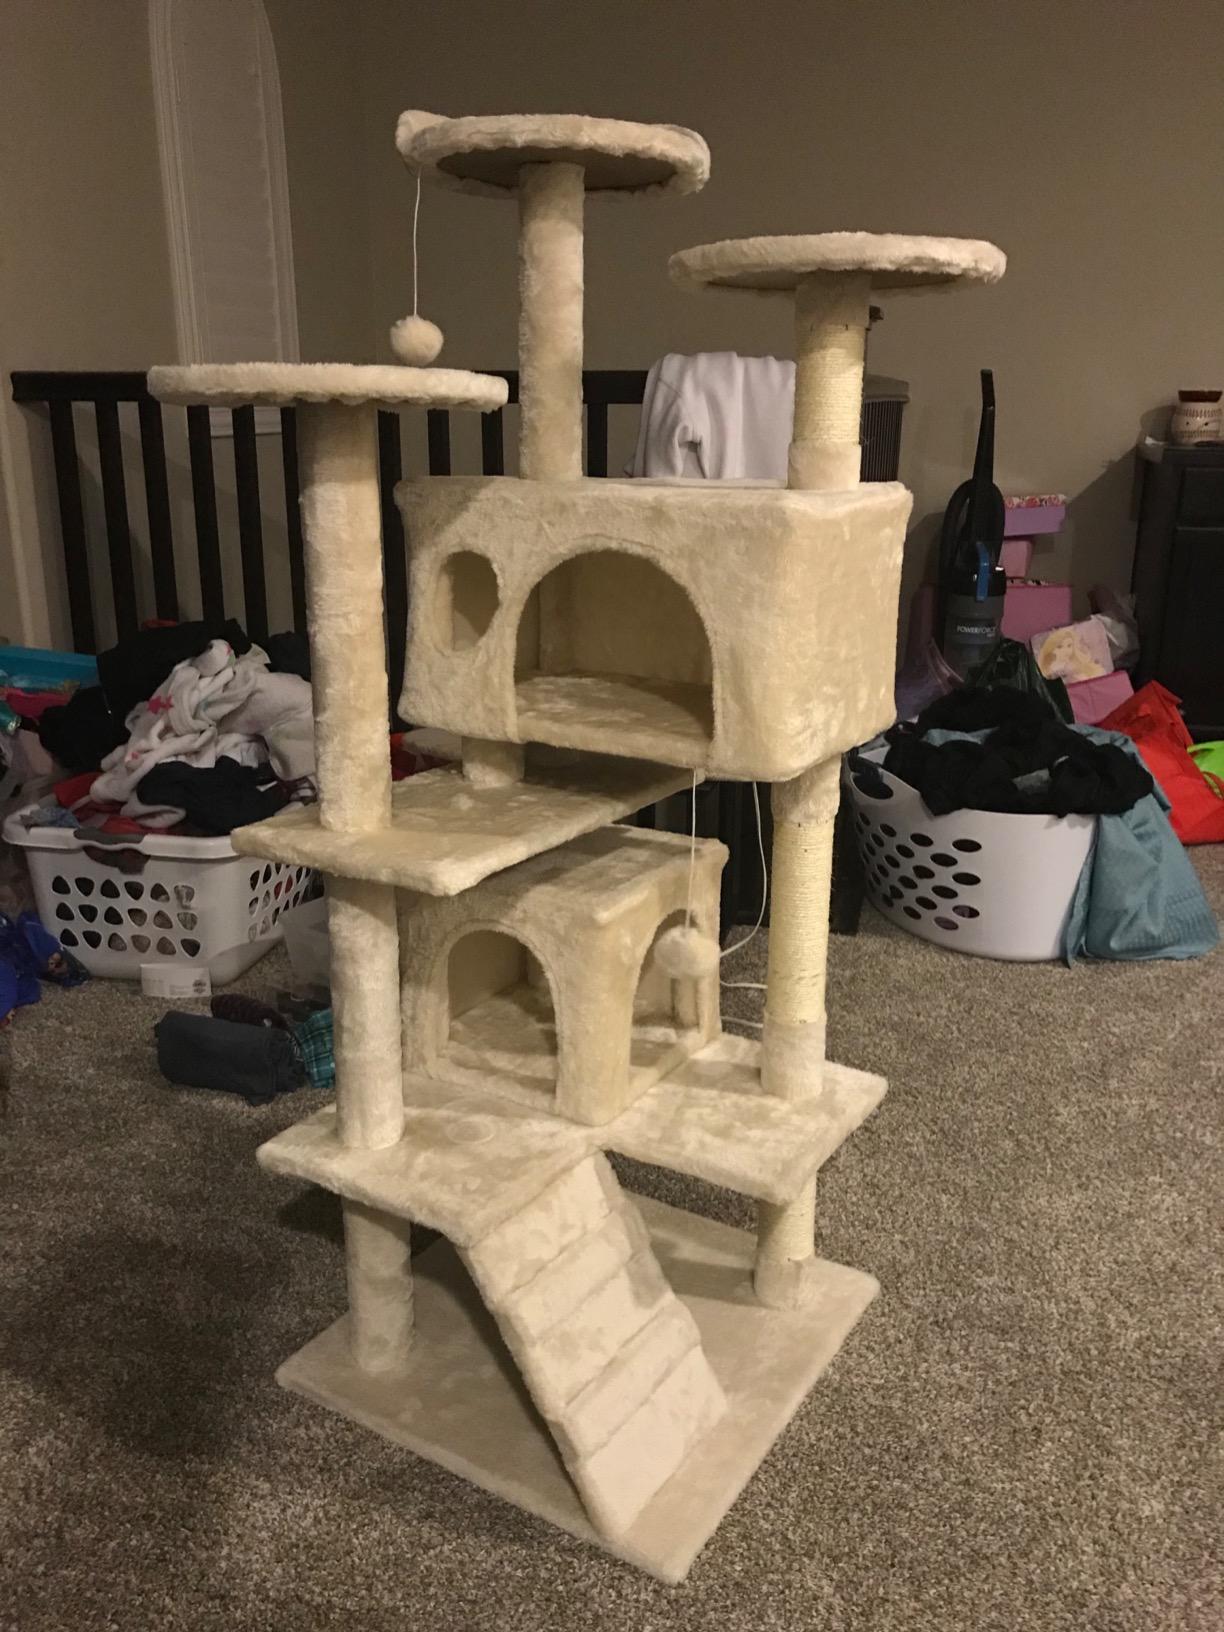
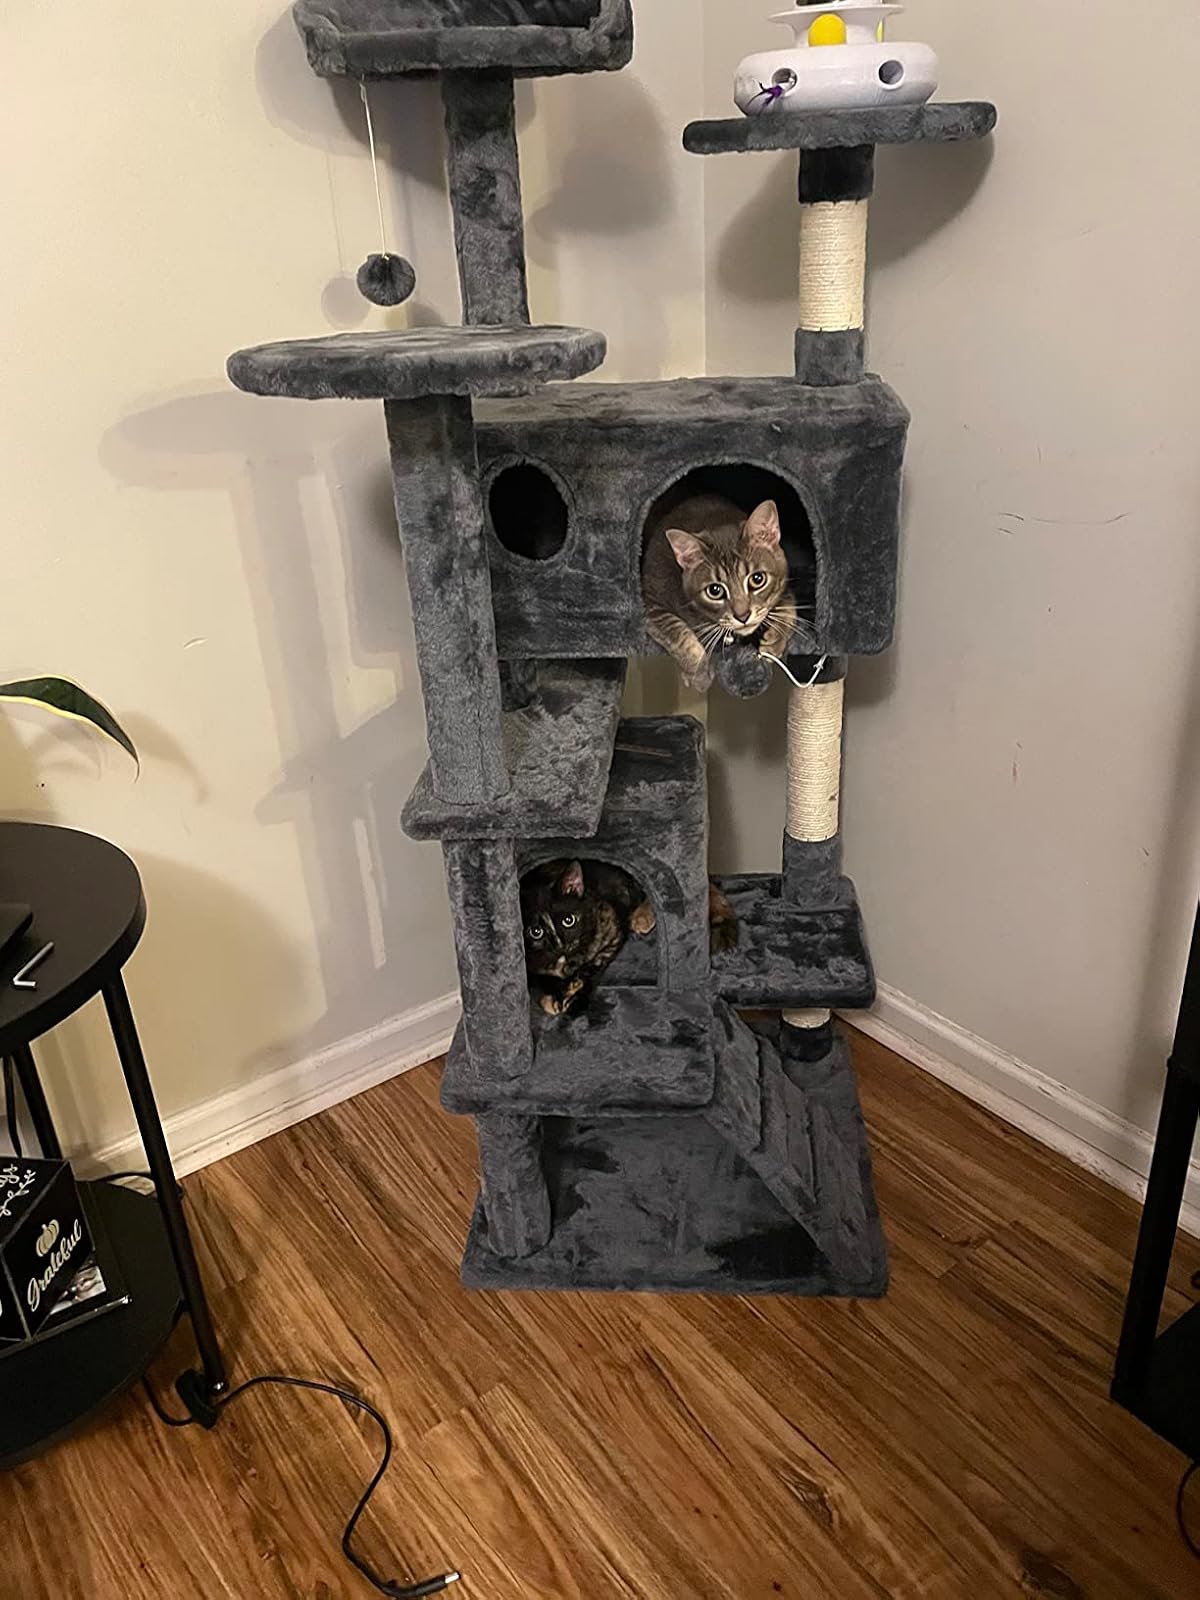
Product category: items_cat tree
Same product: no